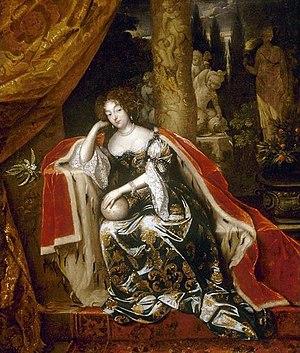
Le « jacobitisme » historique est un mouvement politique proche des Tories entre 1688 et 1807, composé de ceux qui soutenaient la dynastie détrônée des Stuarts et considéraient comme usurpateurs tous les rois et les reines britanniques ayant régné pendant cette période. Soutenu par les monarchies catholiques françaises et espagnoles, il était surtout implanté en Irlande et dans les Highlands d'Écosse qui furent le théâtre de plusieurs révoltes soutenues par la France. Plus marginalement, le jacobitisme disposait également d'un certain nombre de partisans dans le nord de l'Angleterre et au Pays de Galles.